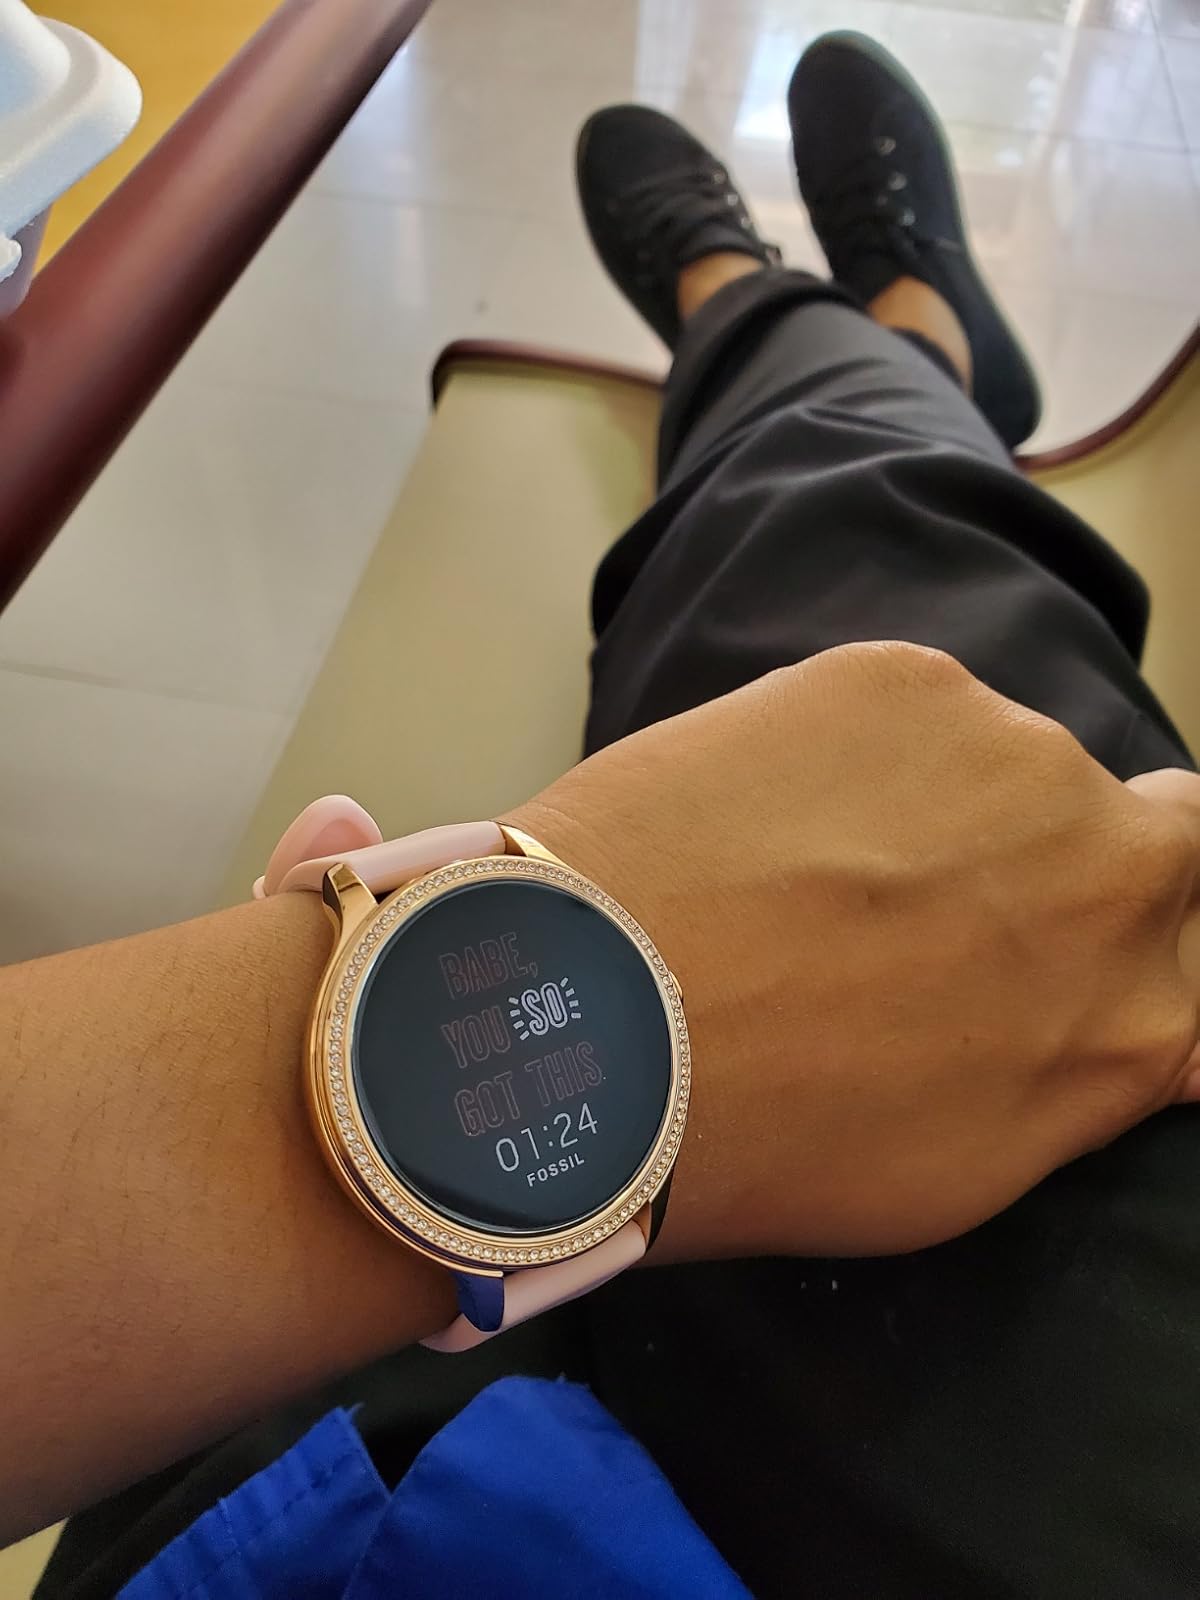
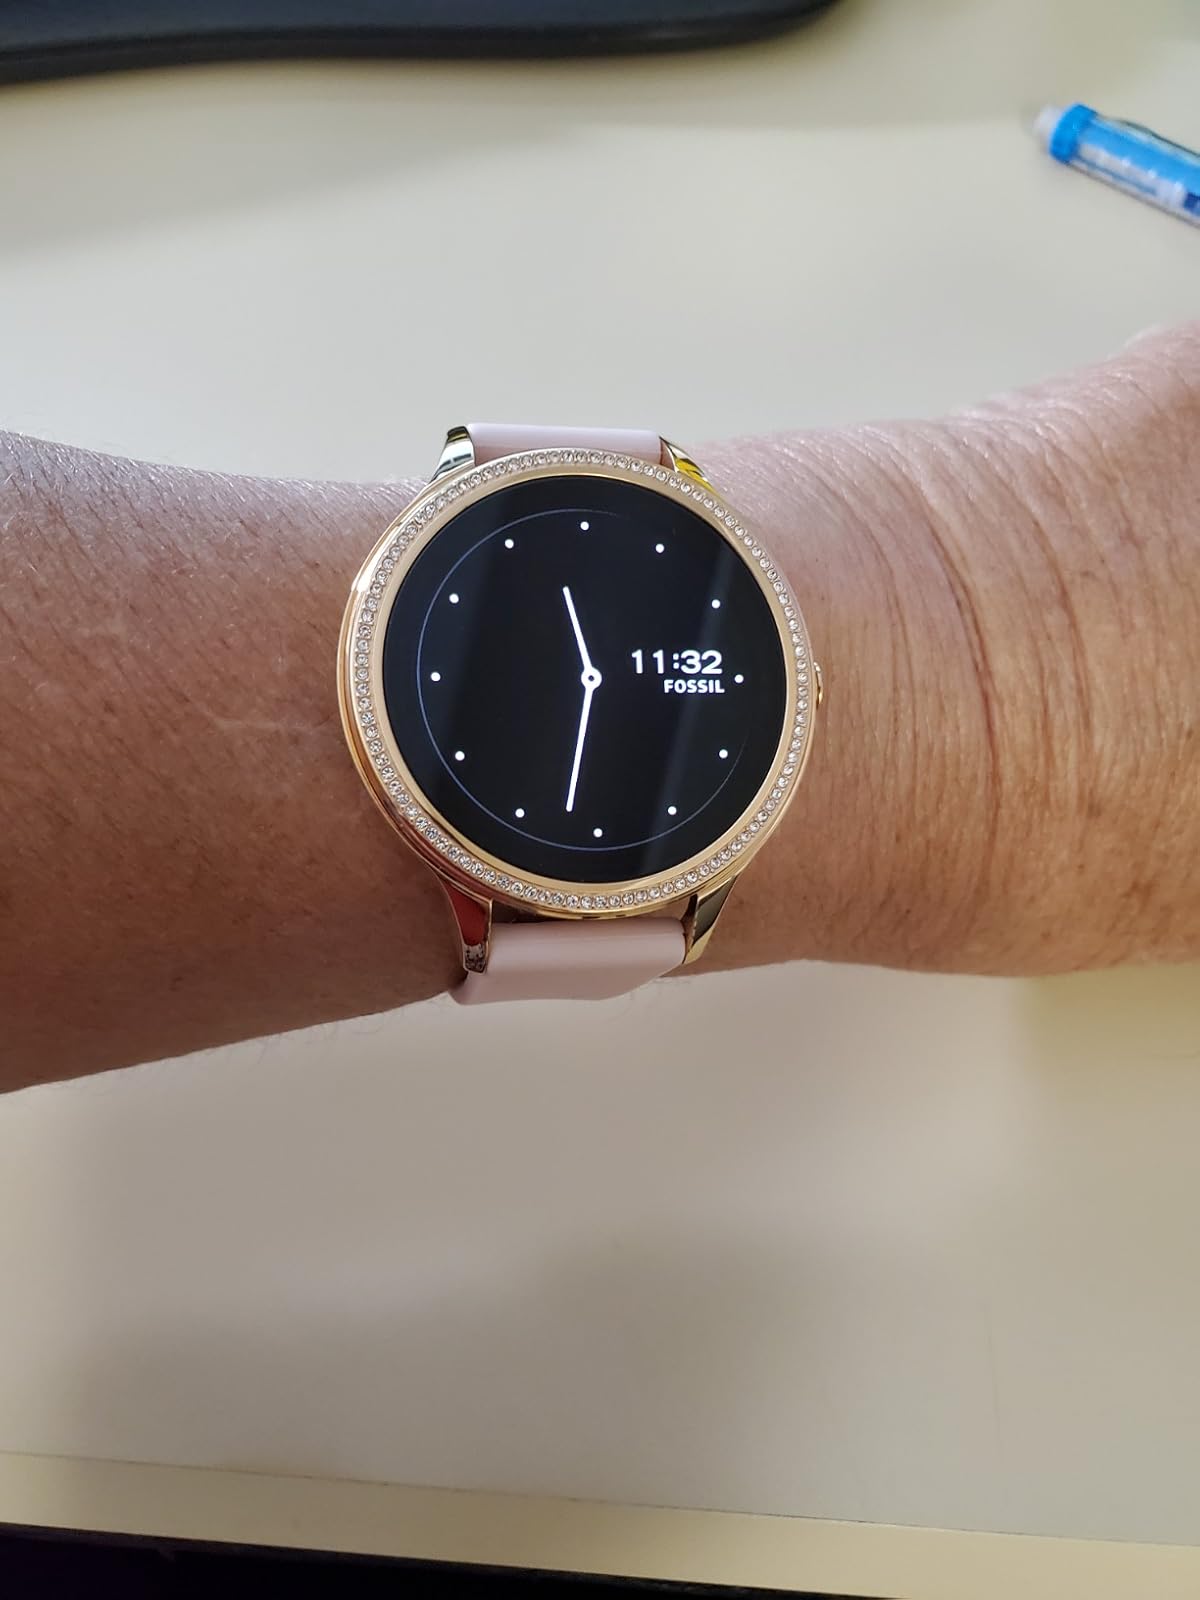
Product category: smartwatch
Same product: yes